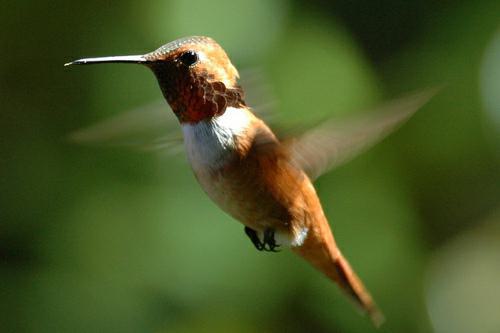
A photo of a rufous hummingbird